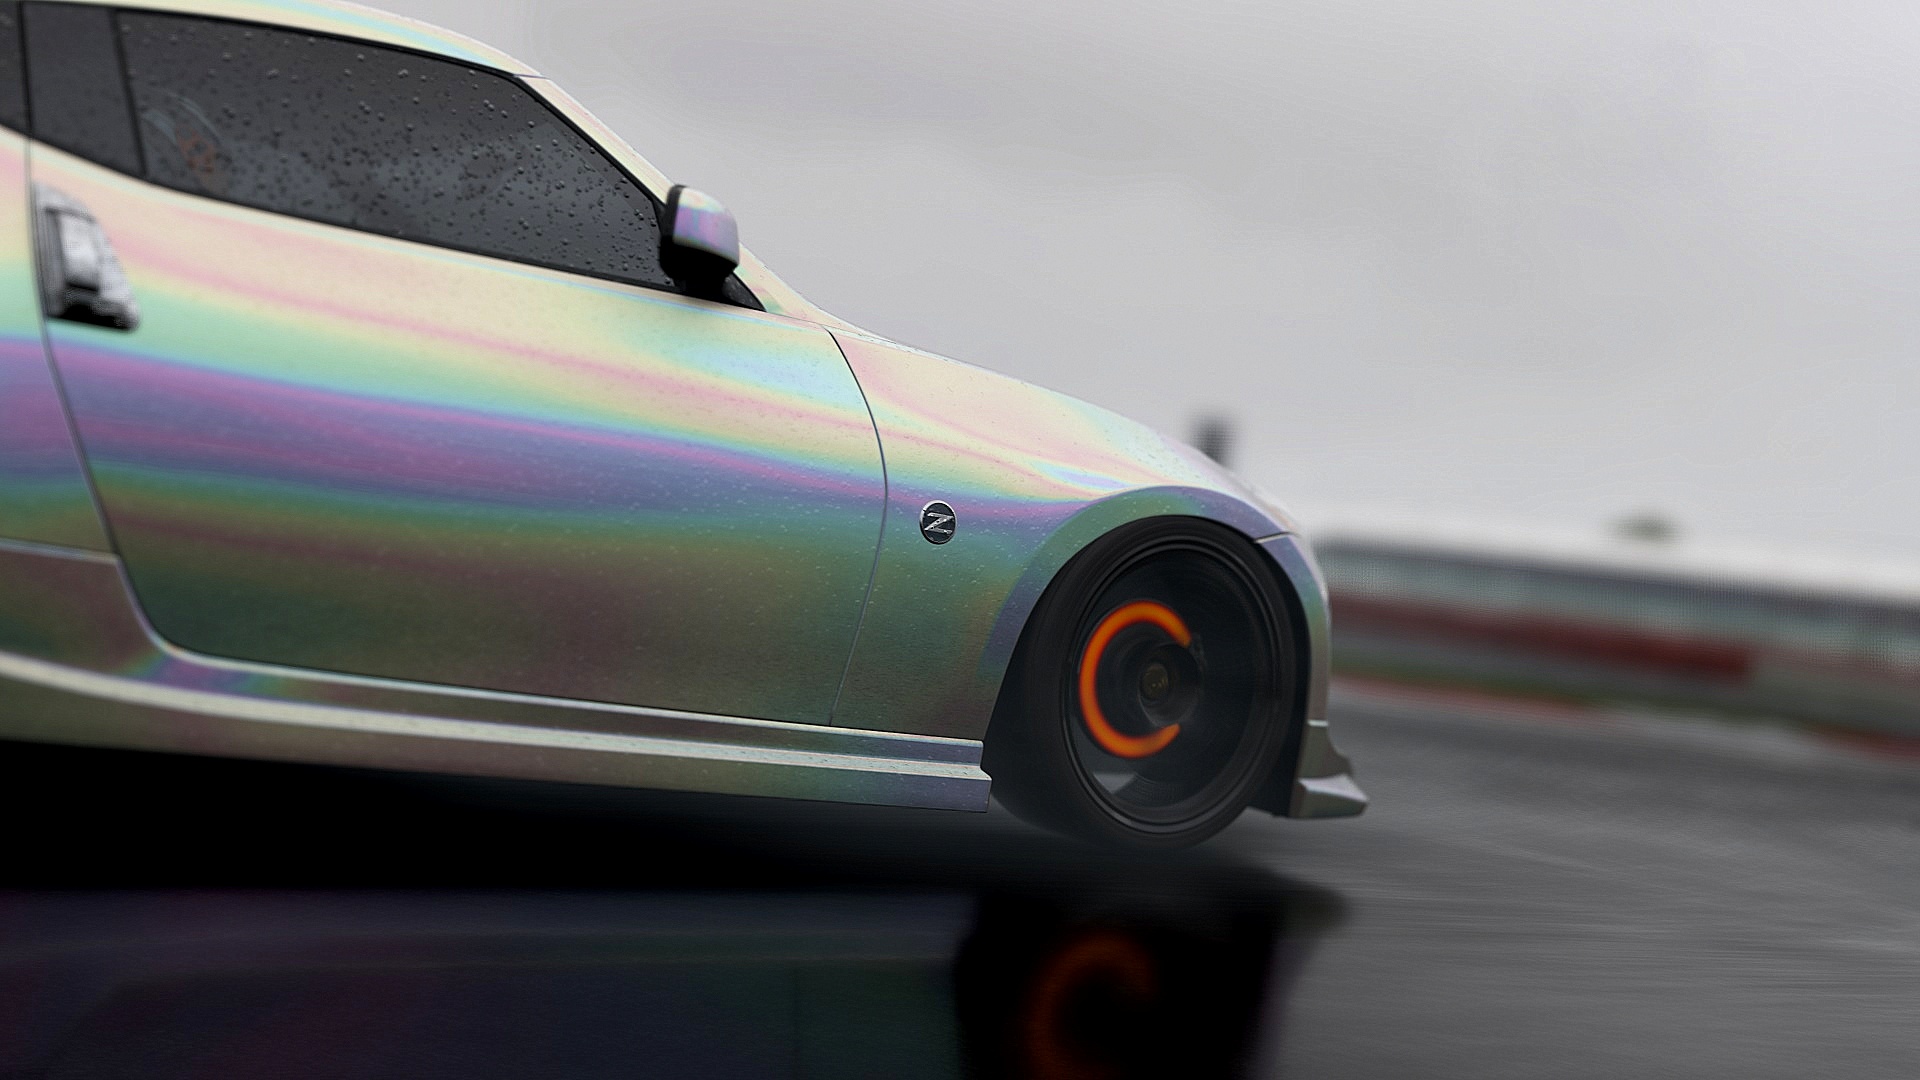
car, wheel, driving, vehicle, sports car, bumper, race car, supercar, land vehicle, automobile make, automotive exterior, automotive design